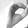
ASL letter: O